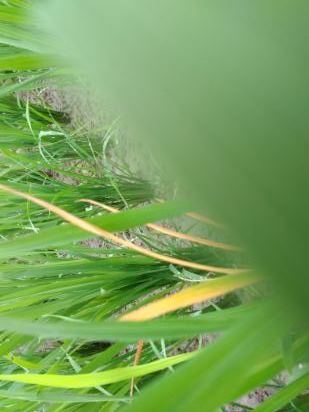
Disease: Tungro